Kimberly Caldwell

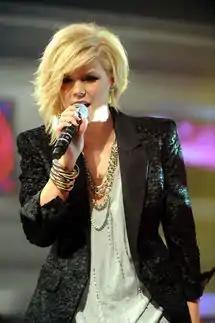
Caldwell performing on stage.

In 2006 her first single "Who Will You Run To" was released. A song written by Diane Warren and originally recorded by the band Heart. This single was released on Story Road Records.